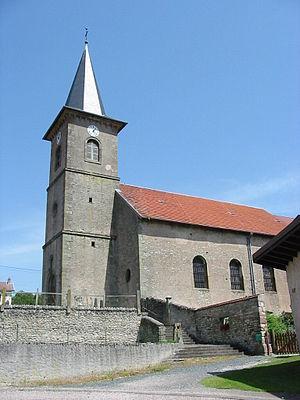
Nossoncourt est une commune française située dans le département des Vosges en région Grand Est.